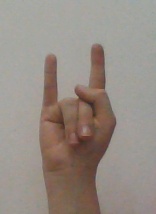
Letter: la